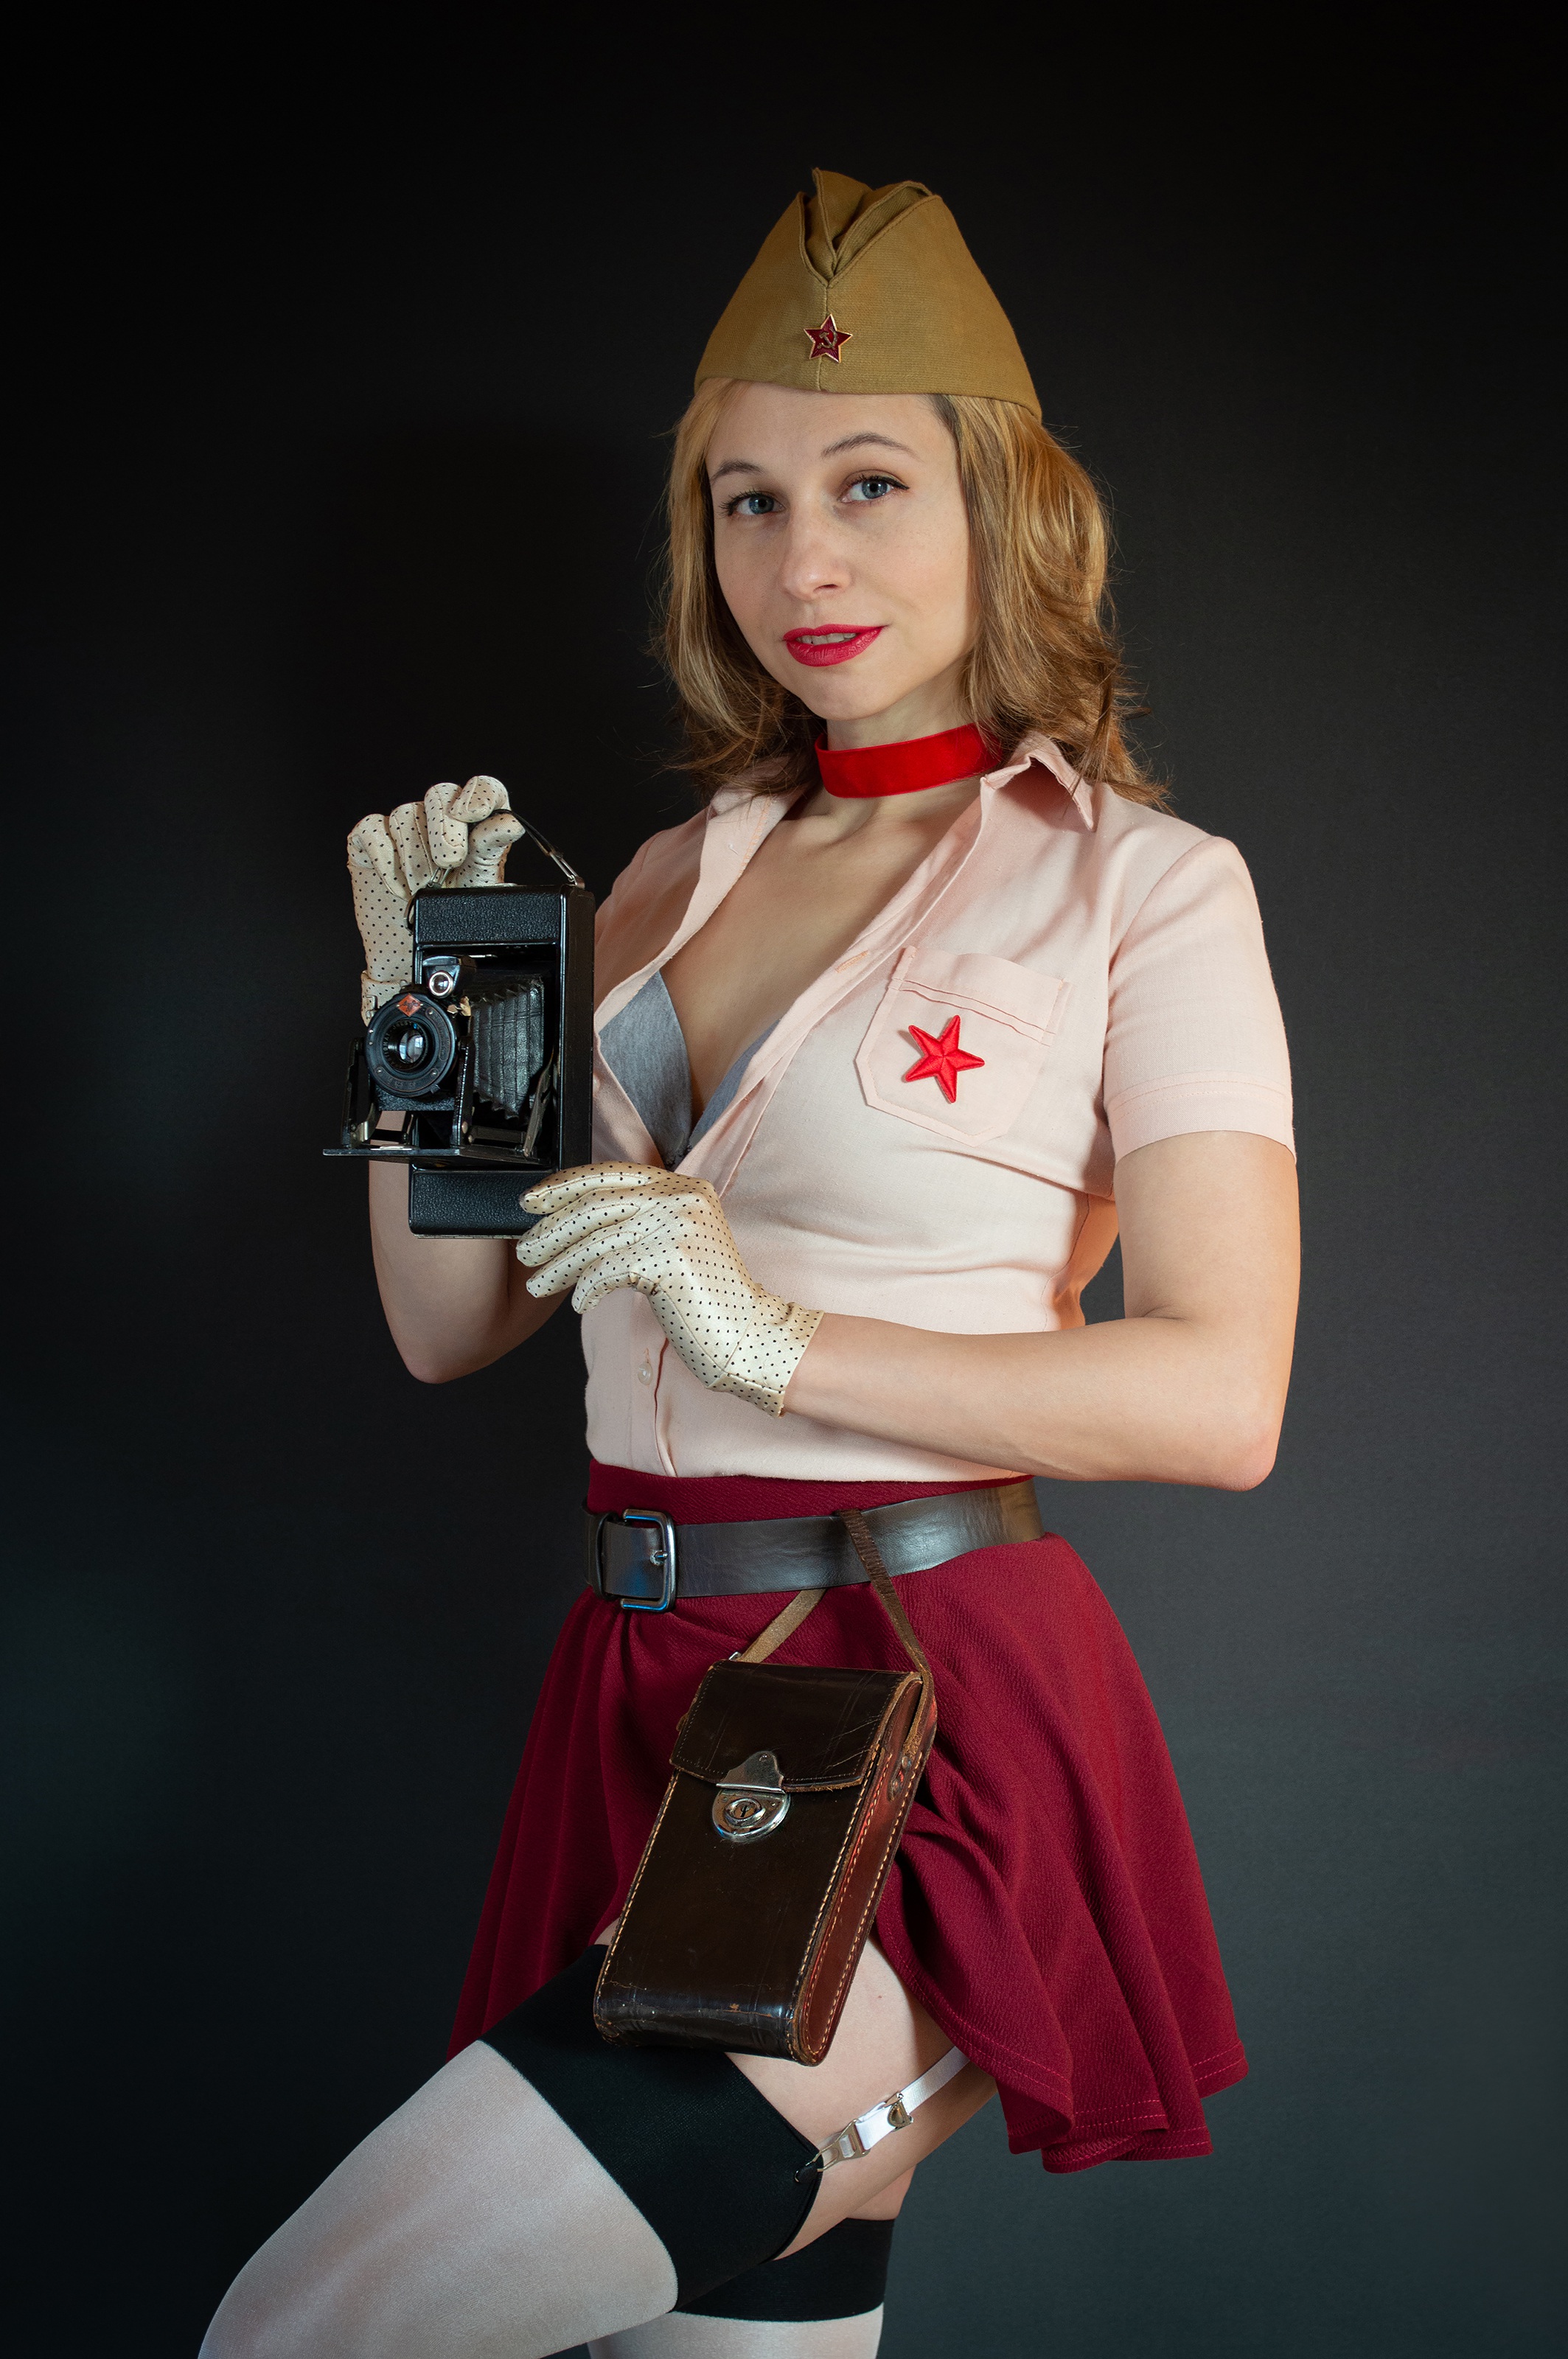
halloween, glove, flash photography, smile, waist, thigh, black hair, belt, knee, long hair, abdomen, human leg, fashion design, jewellery, trunk, brown hair, blond, fashion accessory, fashion model, fictional character, uniform, costume, japanese idol, cosplay, bag, animation, bracelet, bangs, necklace, flesh, photo shoot, anime, model